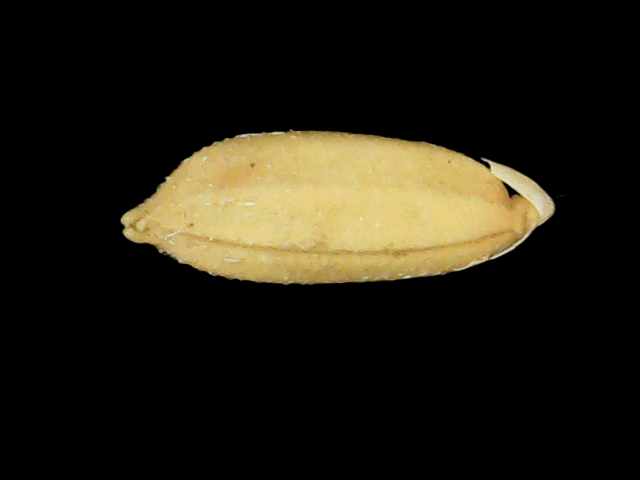
Rice variety: Binadhan10